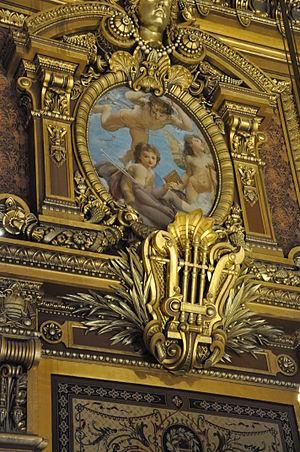
Lyre dans le foyer principal de l'Opéra Garnier (Paris, France).
L’opéra Garnier, ou palais Garnier, est un théâtre national qui a la vocation d'être une académie de musique, de chorégraphie et de poésie lyrique ; il est un élément majeur du patrimoine du 9ᵉ arrondissement de Paris et de la capitale. Il est situé place de l'Opéra, à l'extrémité nord de l'avenue de l'Opéra et au carrefour de nombreuses voies. Il est accessible par le métro, par le RER et par le bus. L'édifice s'impose comme un monument particulièrement représentatif de l'architecture éclectique et du style historiciste de la seconde moitié du XIXᵉ siècle. Sur une conception de l’architecte Charles Garnier retenue à la suite d’un concours, sa construction, décidée par Napoléon III dans le cadre des transformations de Paris menées par le préfet Haussmann et interrompue par la guerre de 1870, fut reprise au début de la Troisième République, après la destruction par incendie de l’opéra Le Peletier en 1873. Le bâtiment est inauguré le 5 janvier 1875 par le président Mac Mahon sous la IIIᵉ République.